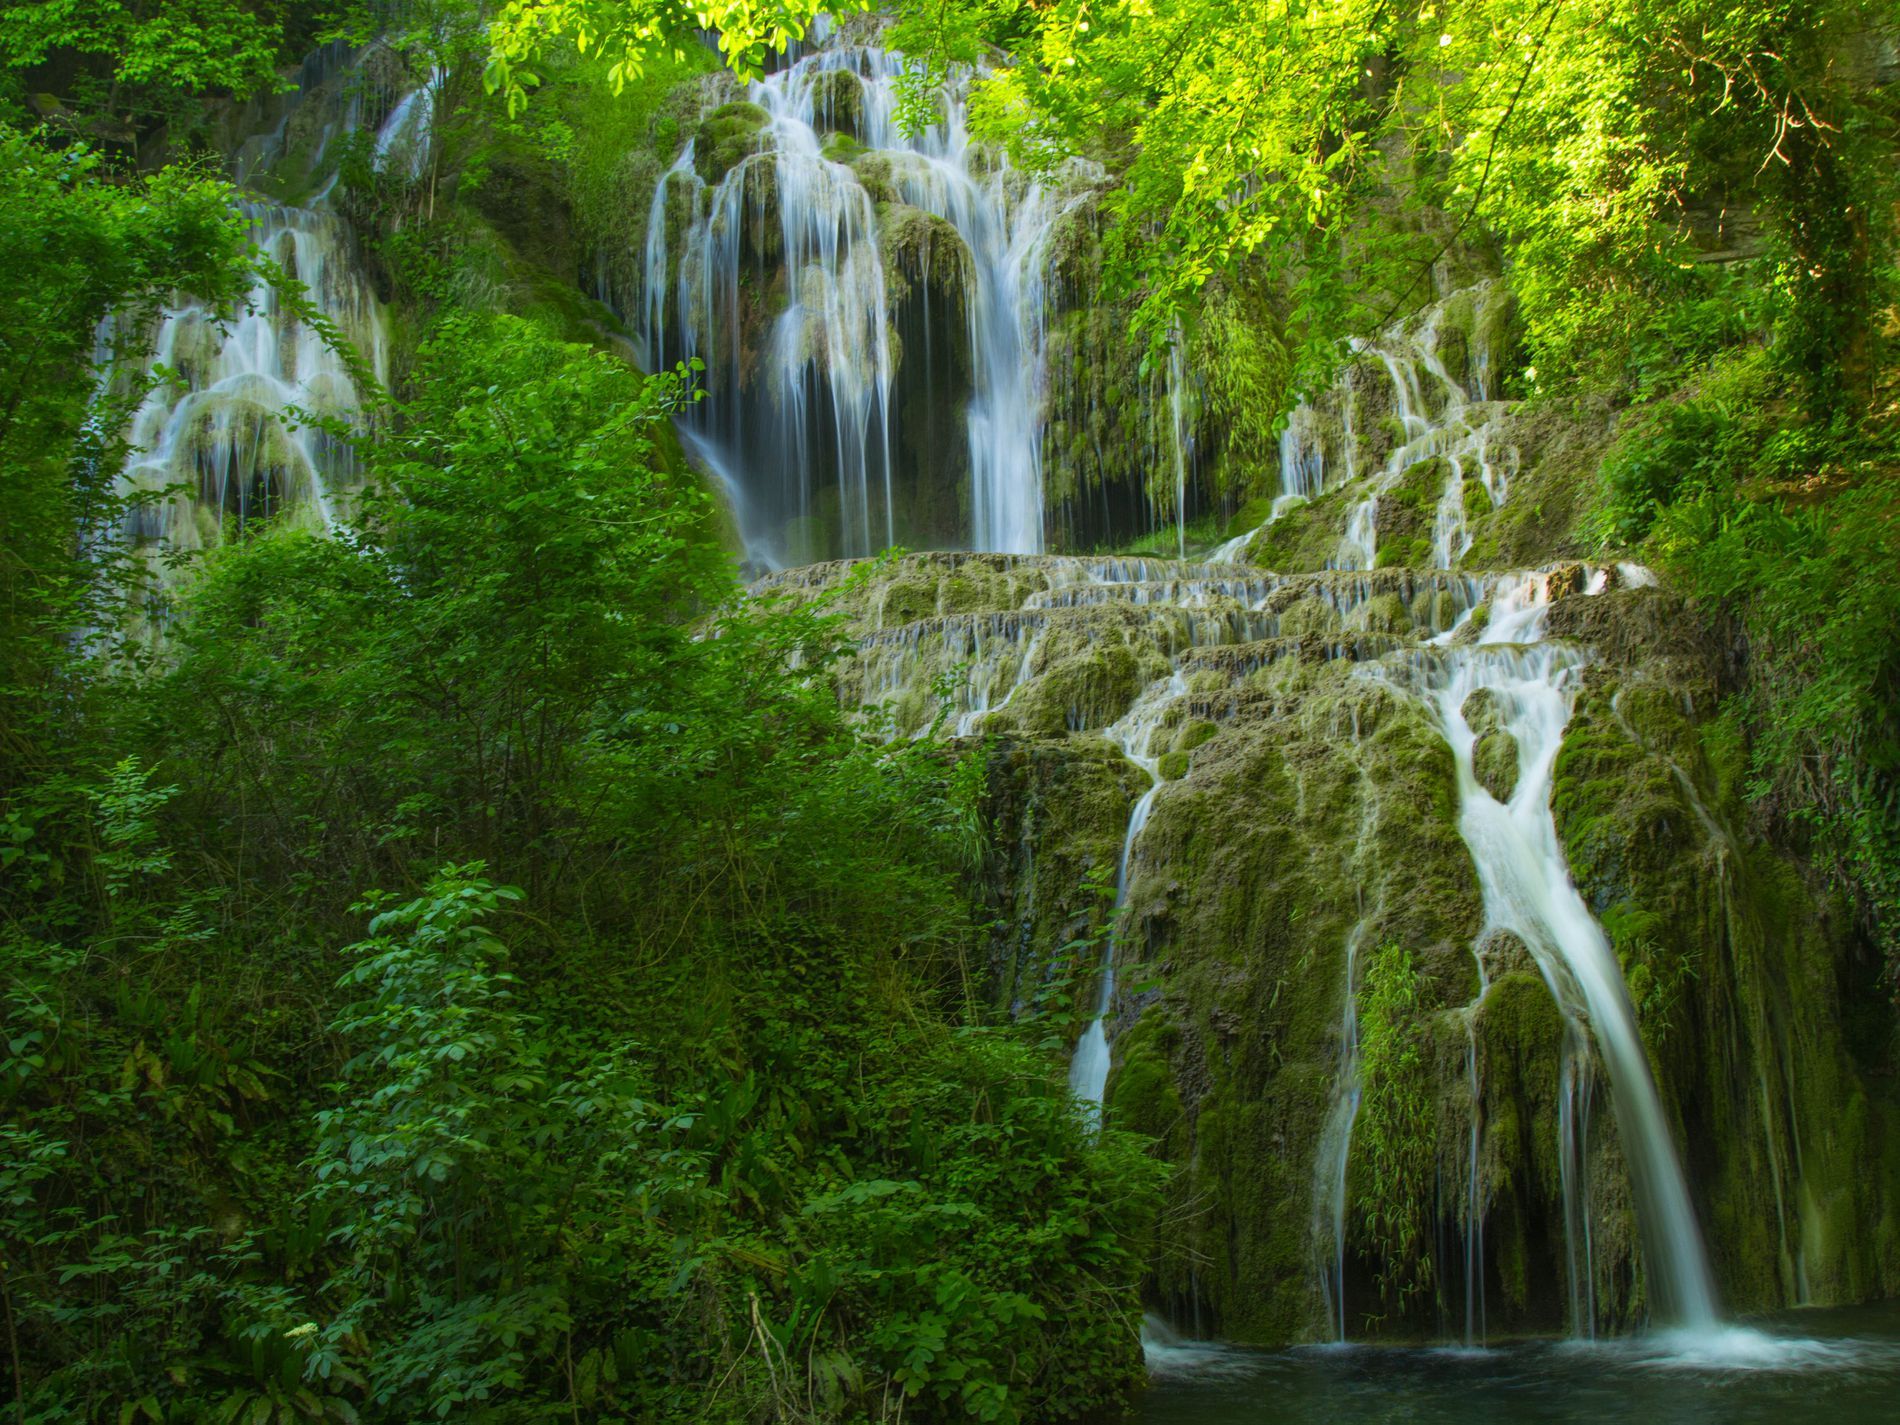
Krushuna Falls
A series of waterfalls and water flows over rocks, creating a stream in a forest under natural daylight.
A landscape photo captured from a wide view angle of waterfalls in the forest in daylight with a green, white, and gray color palette for the scene. It has a peaceful and calm atmosphere.
Labels: Nature, Outdoors, Water, Plant, Vegetation, Land, Rainforest, Tree, Scenery, Waterfall, Jungle, Stream, Woodland, Creek, River, forest, waterfalls
Camera: Canon Canon EOS 60D
Lens: EF24-105mm f/4L IS USM, Canon EF 24-105mm f/4L IS
Aperture: F10
Exposure: 0.3 sec
ISO: 100
Focal length: 24.0 mm